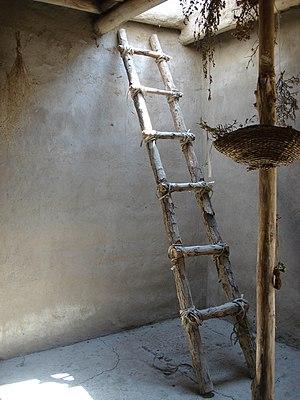
Une échelle est un dispositif ou un outil permettant de se déplacer, généralement verticalement et/ou de se tenir debout en hauteur.
Aşıklı Höyük est un site archéologique situé en Cappadoce, à environ 25 km au sud-est de la ville d'Aksaray, en Turquie. Ce village a été occupé à partir de la fin du IXᵉ et durant la plus grande partie du VIIIe millénaire av. J.-C., durant le Néolithique acéramique, phase contemporaine du Néolithique précéramique B du Levant.